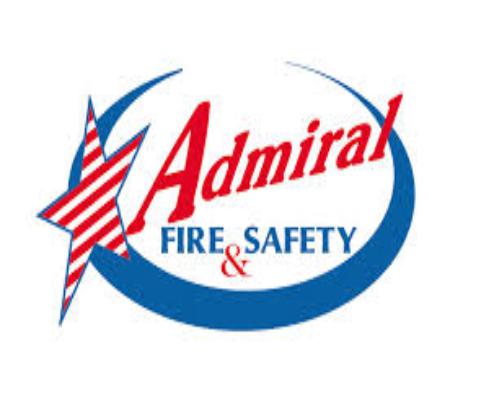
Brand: Admiral
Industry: Clothes